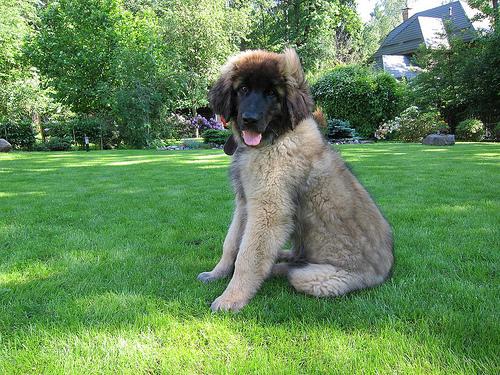
Breed: leonberger